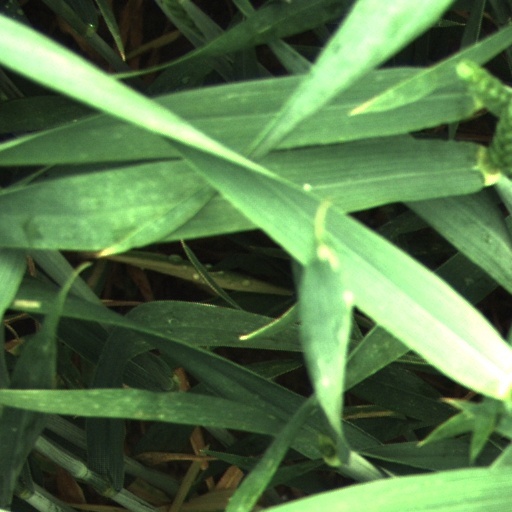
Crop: wheat